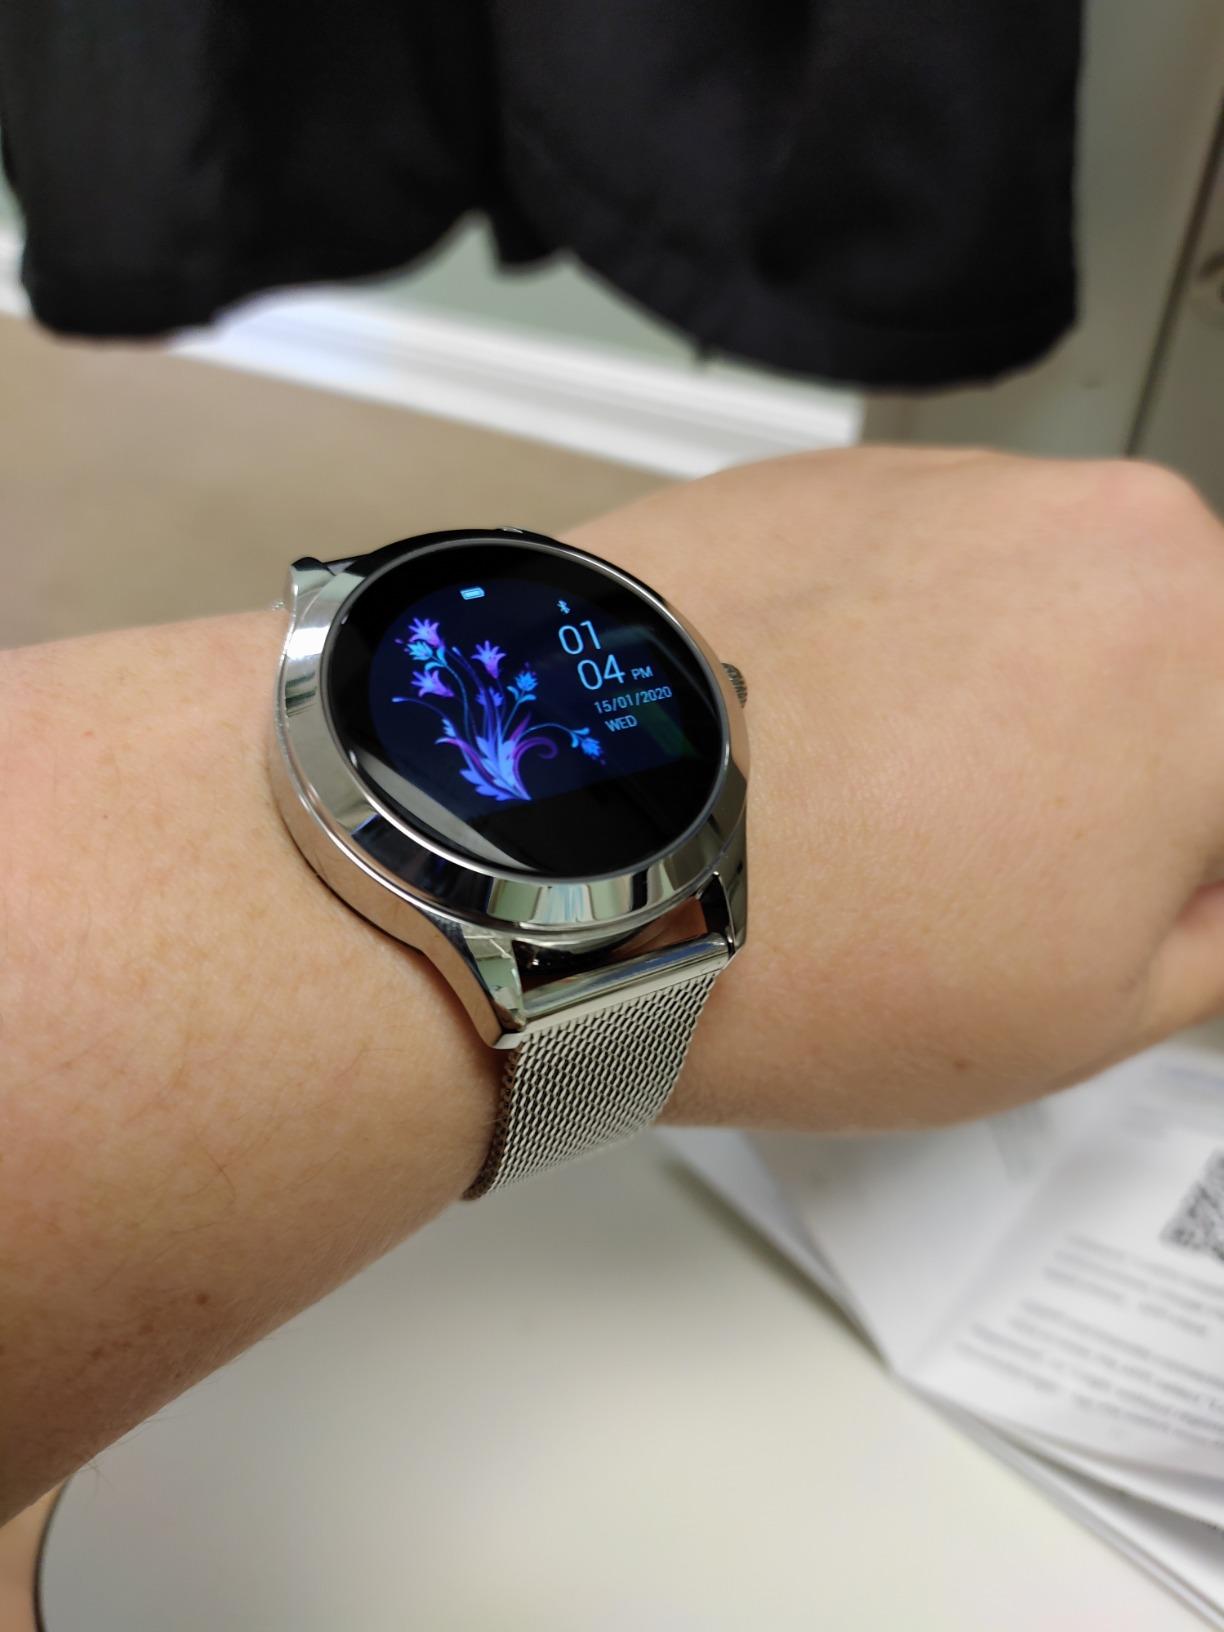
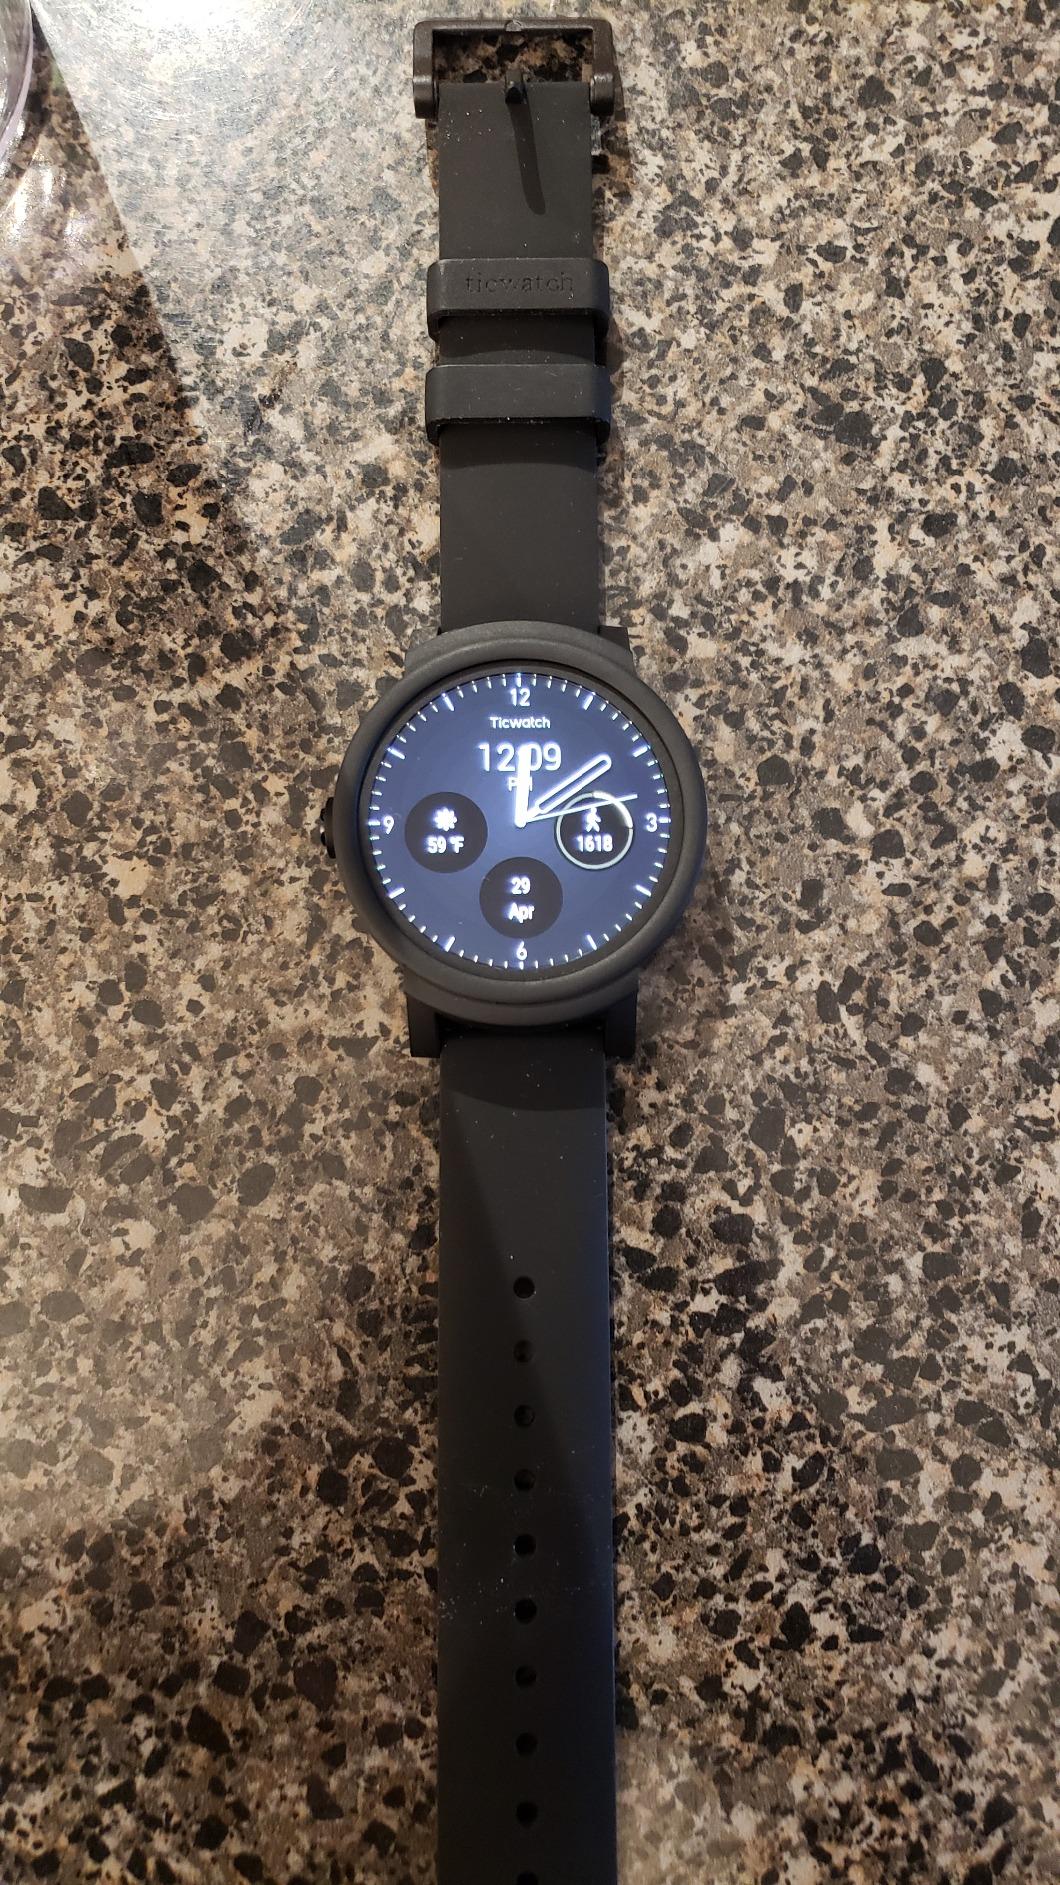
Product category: smartwatch
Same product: no